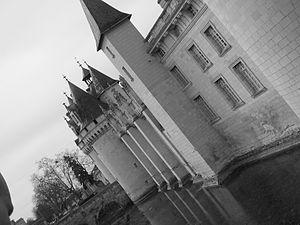
Dissay est une commune du Centre-Ouest de la France, située dans le département de la Vienne en région Nouvelle-Aquitaine.